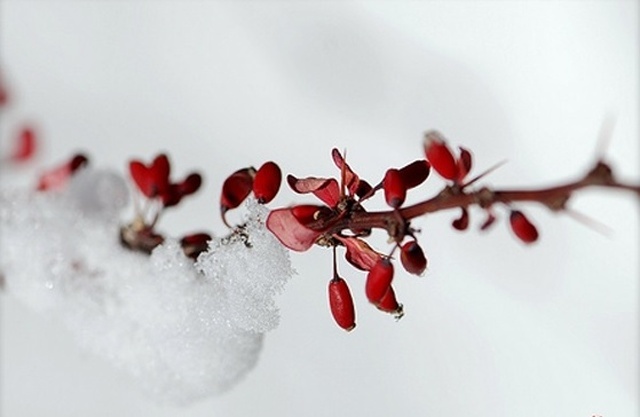
Label: not_food